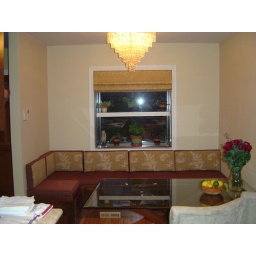
Boxed Loose seat and boxed back cushions on built in wooden banquette in kitchen eating area.